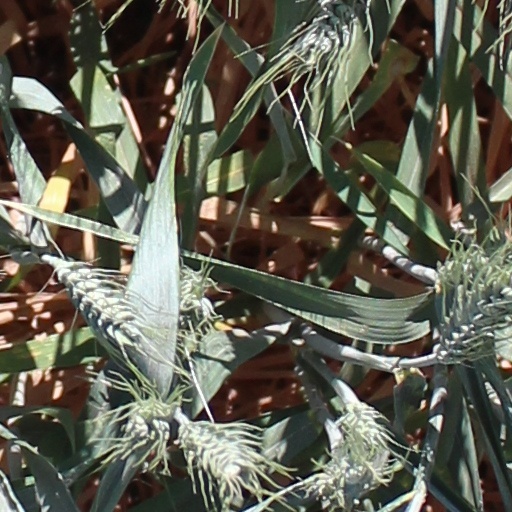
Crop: wheat